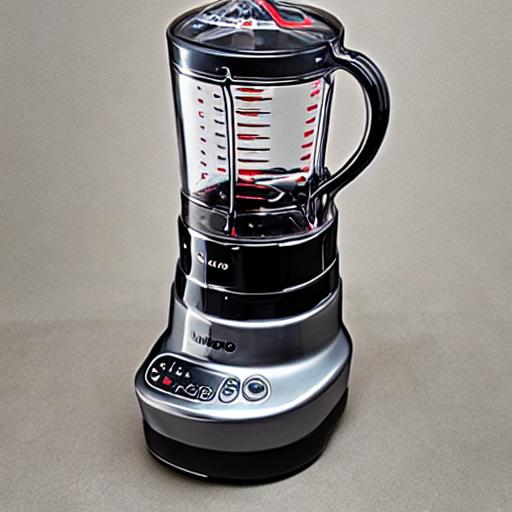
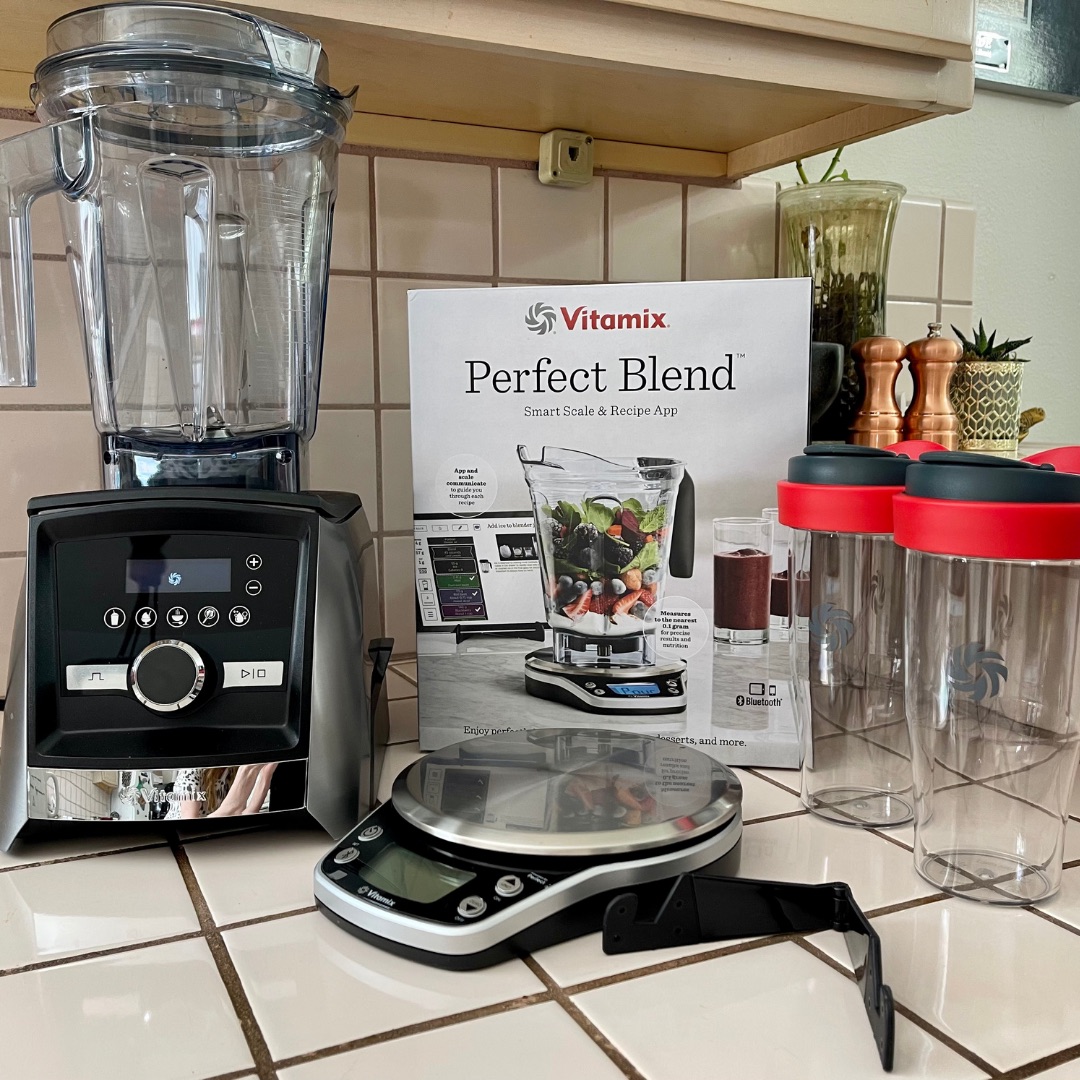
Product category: items_blender
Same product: no